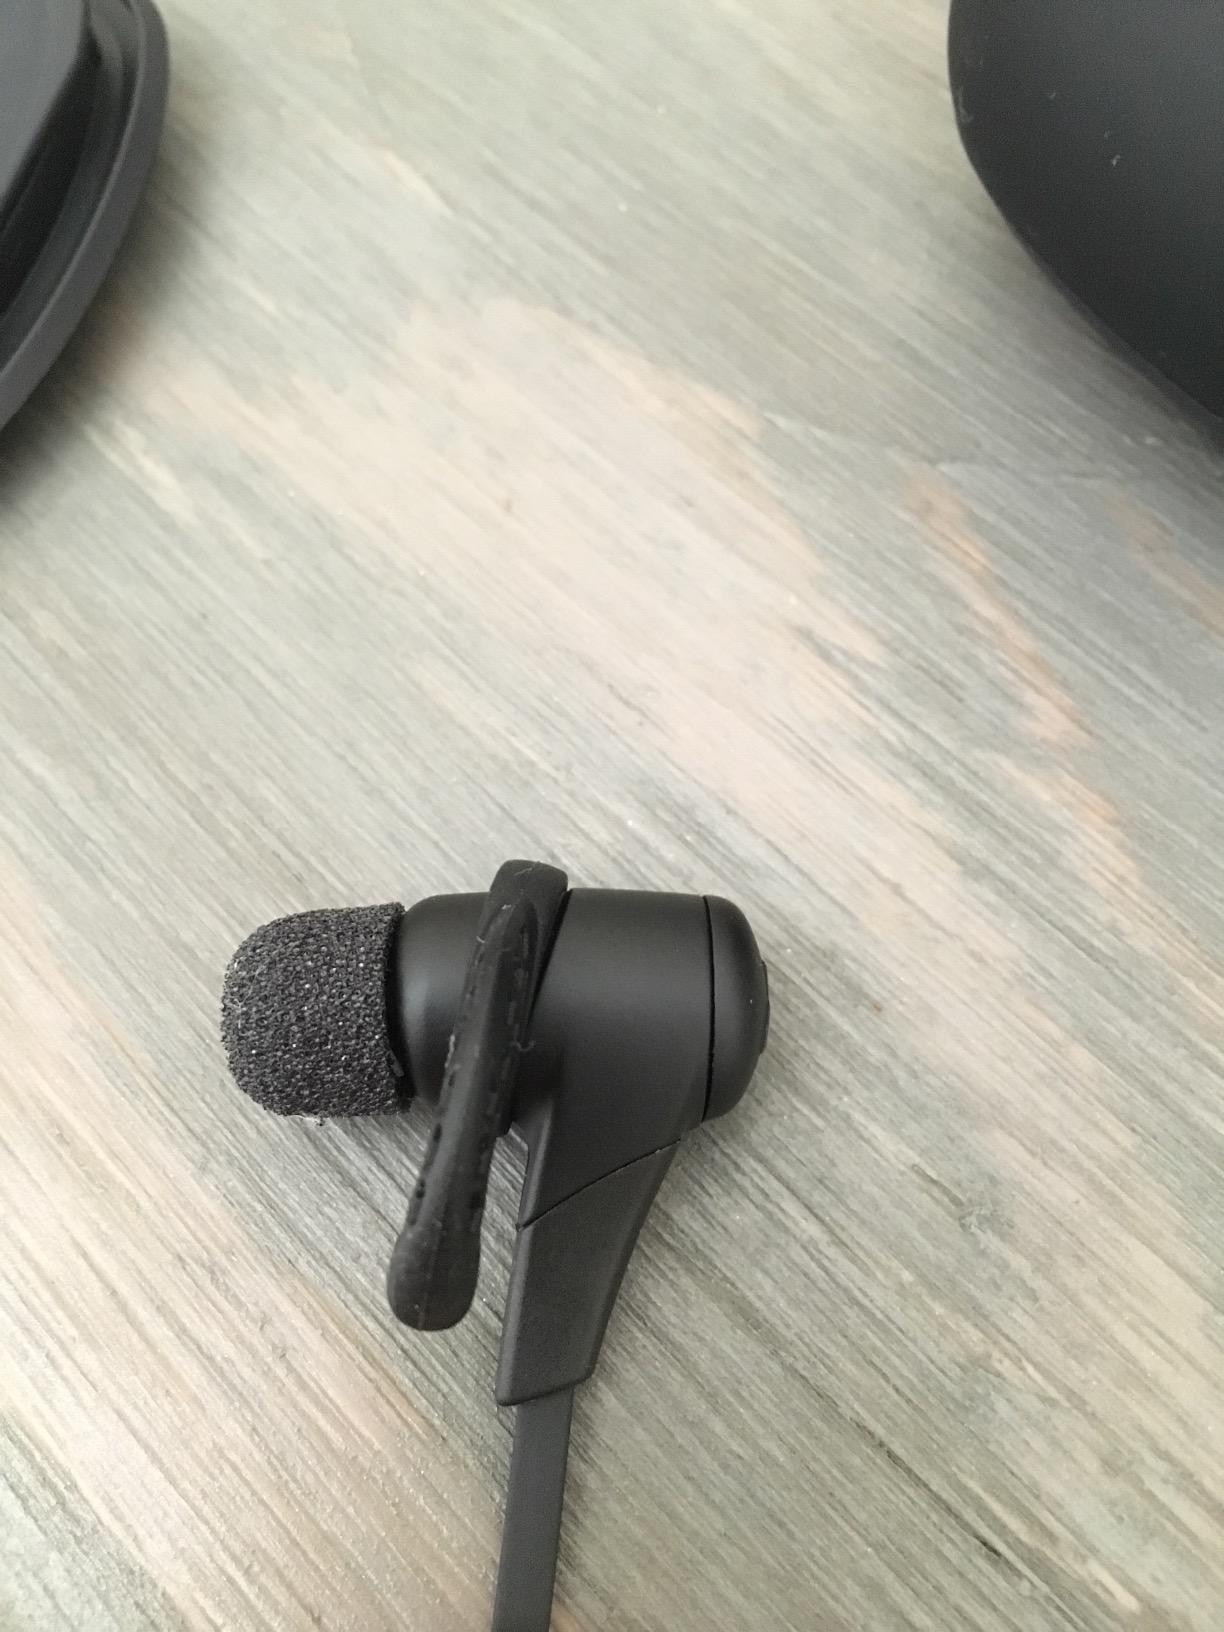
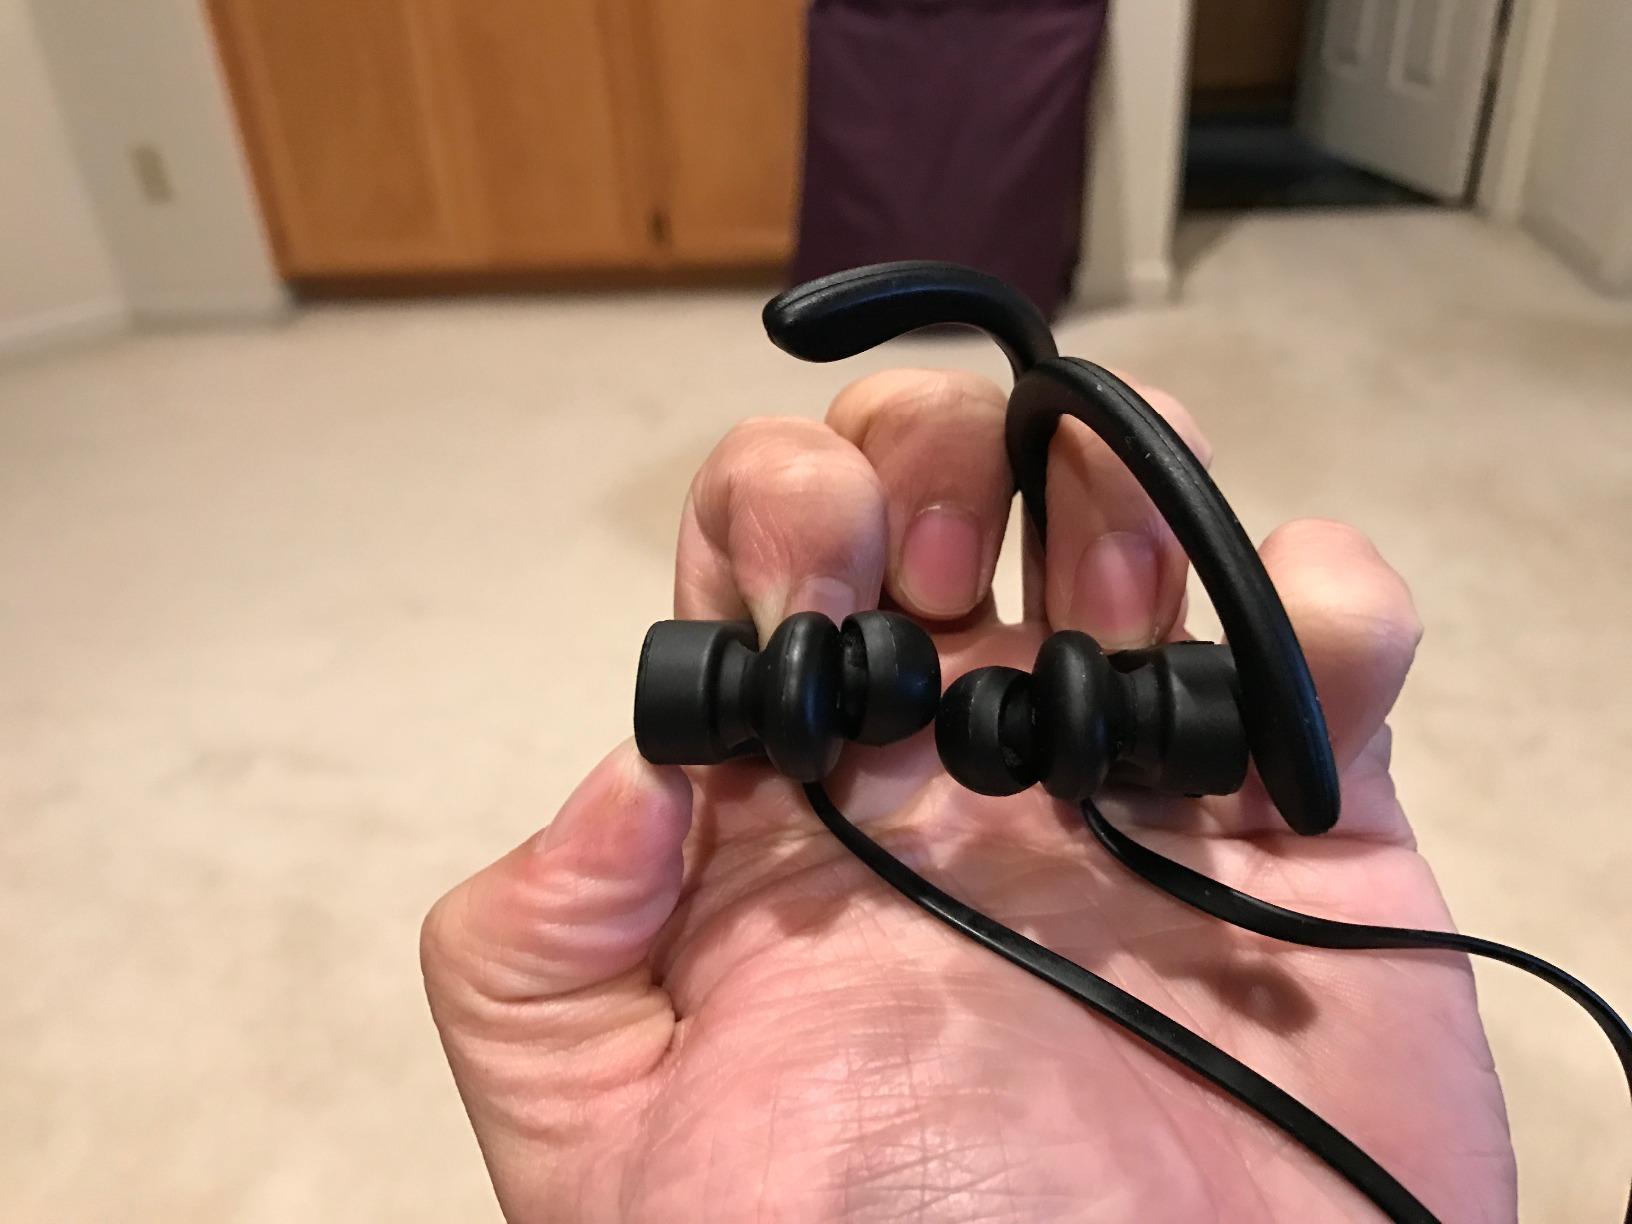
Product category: headphones
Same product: no